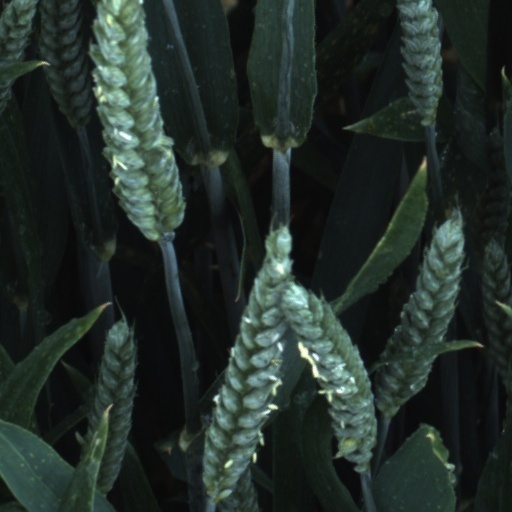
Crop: wheat